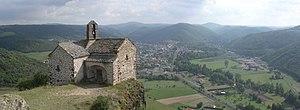
Massiac est une commune française située en Auvergne, dans le département du Cantal et la région administrative Auvergne-Rhône-Alpes.
La chapelle Sainte-Madeleine est une chapelle catholique française du XIIᵉ siècle classée au titre des monuments historiques par arrêté du 29 décembre 1982. Elle est située dans le Cantal, en Auvergne, à proximité de la ville de Massiac.